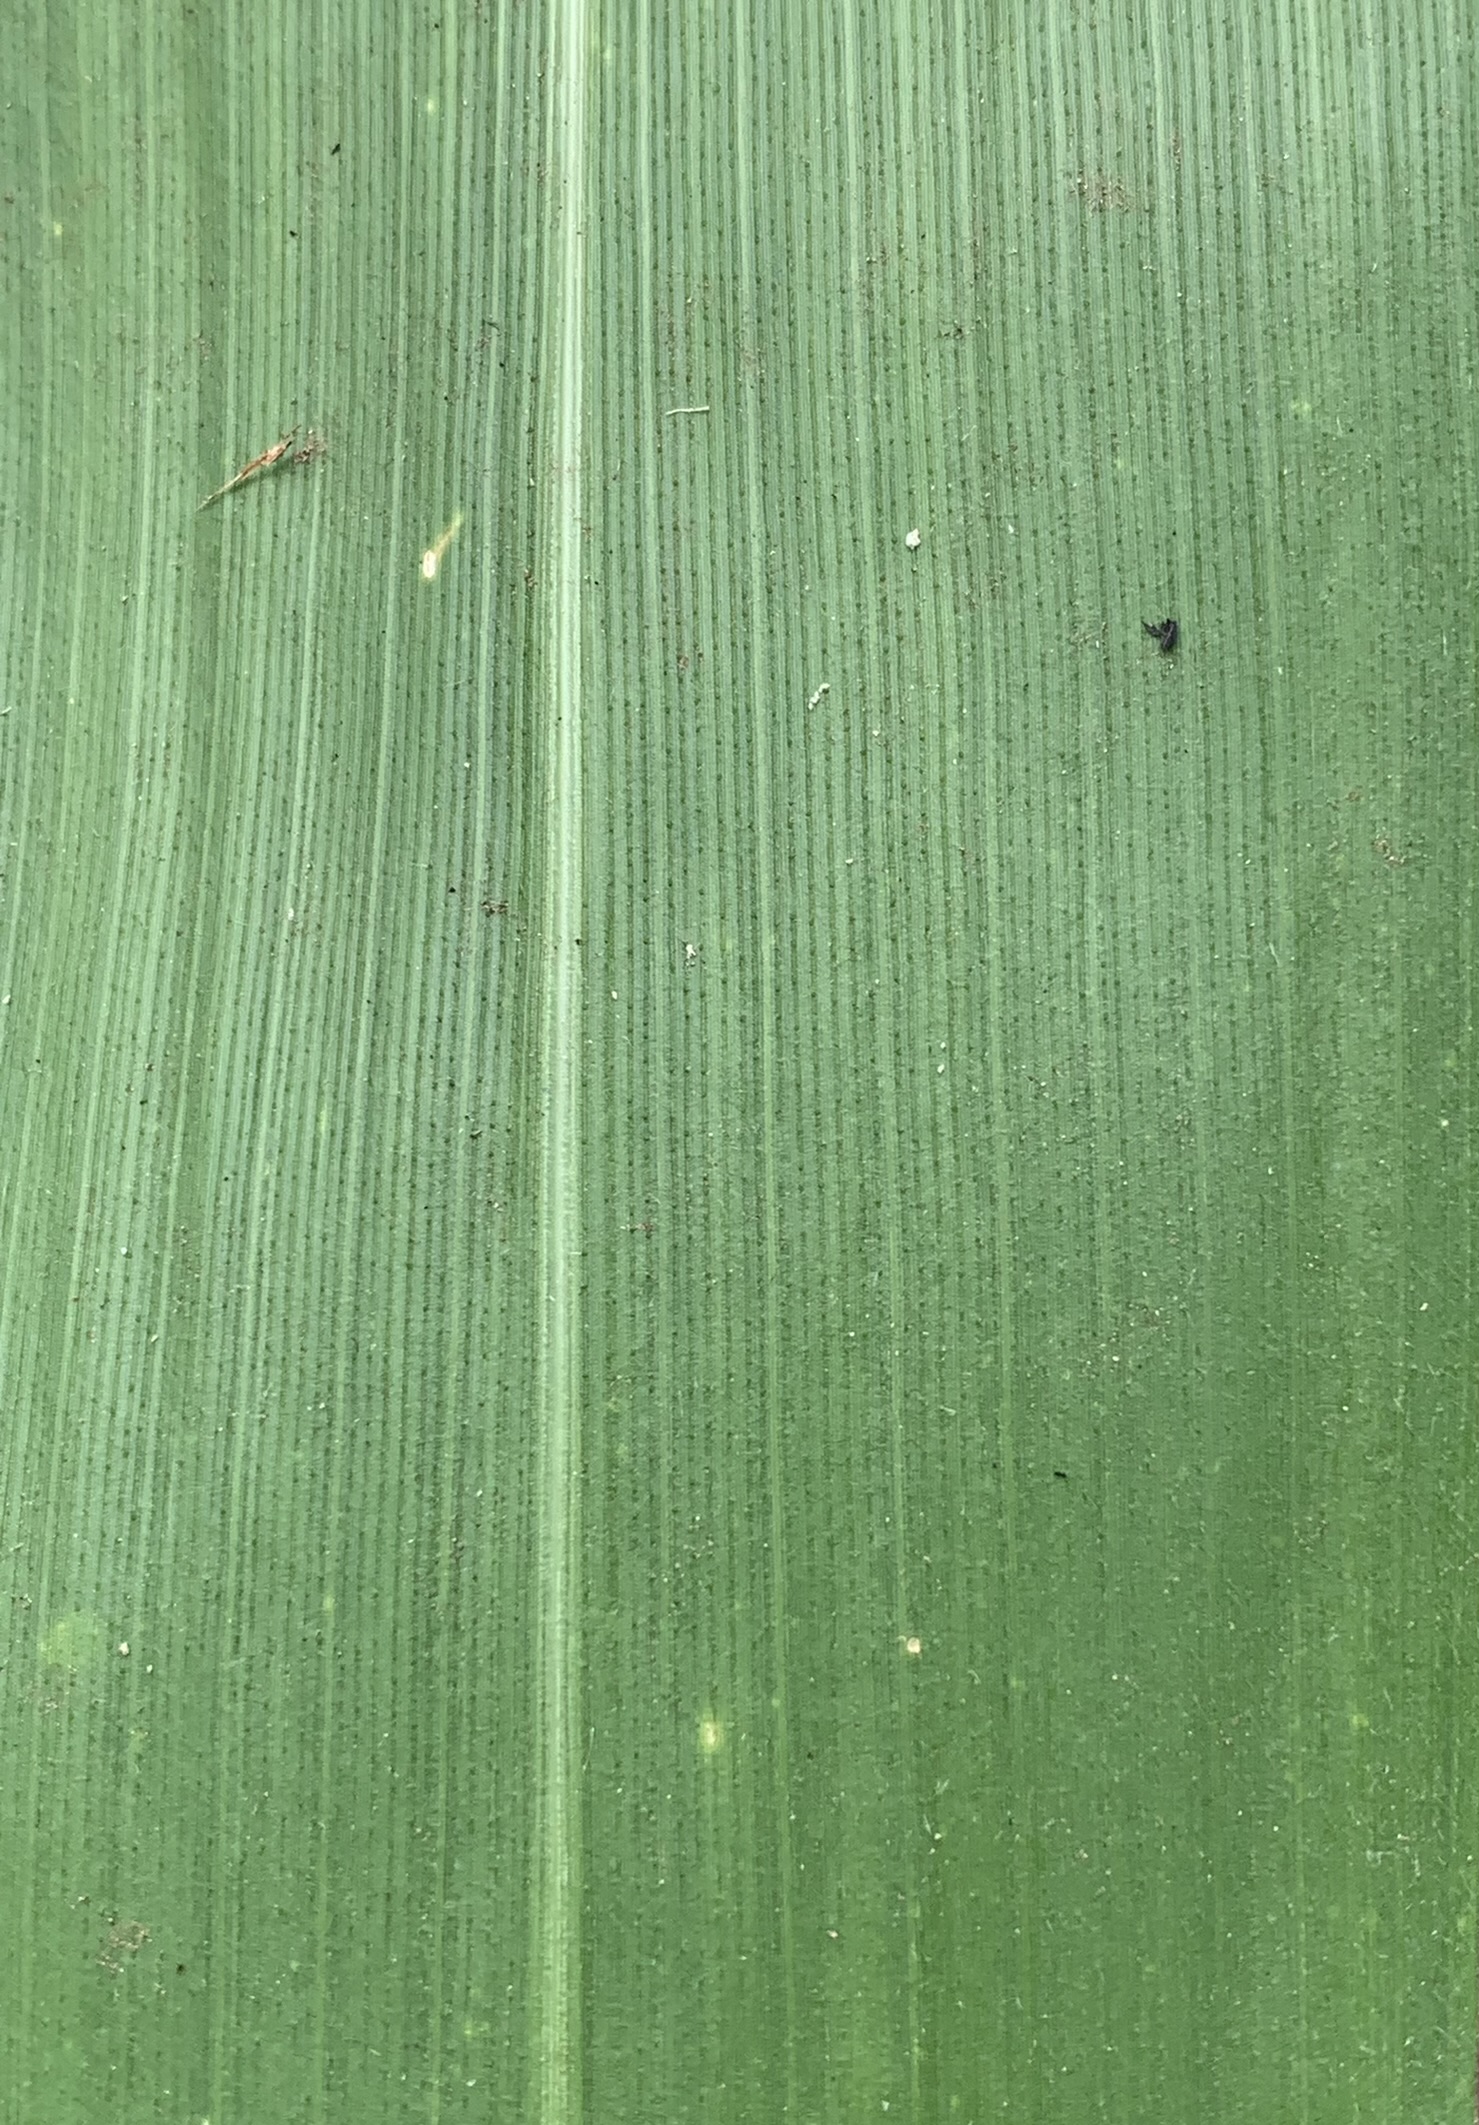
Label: Healthy